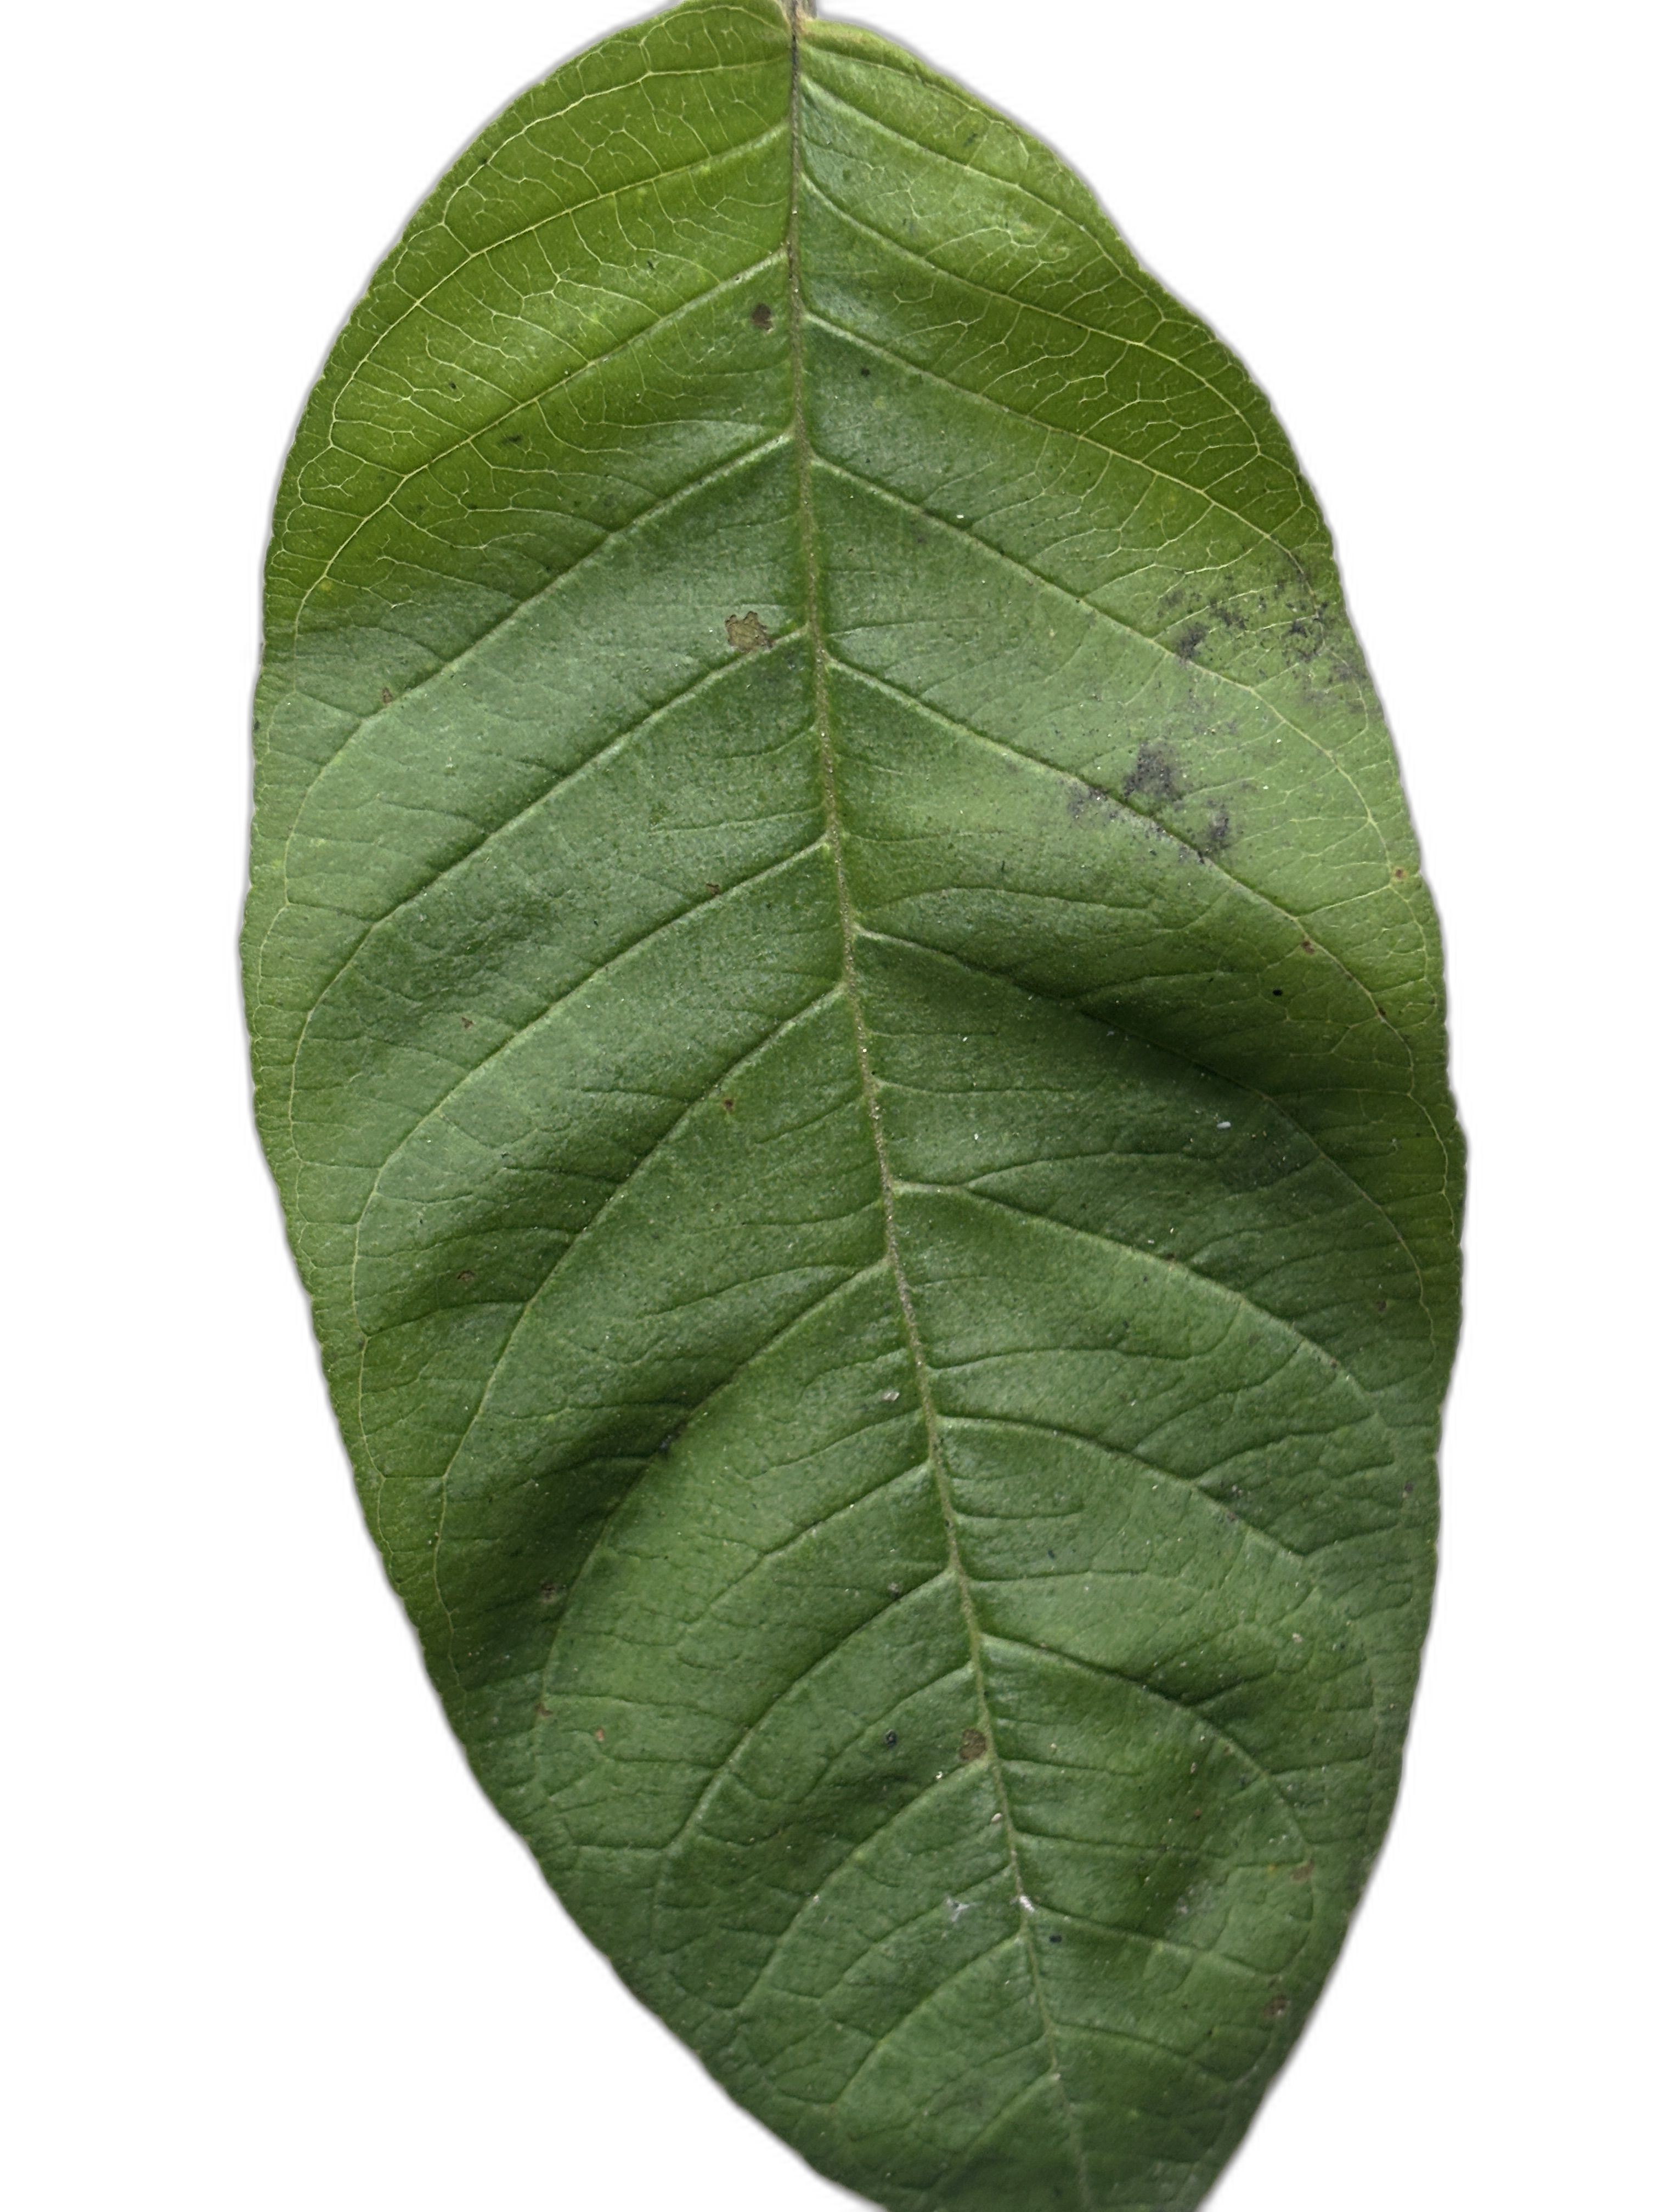
Plant part: leaf
Disease: Healthy